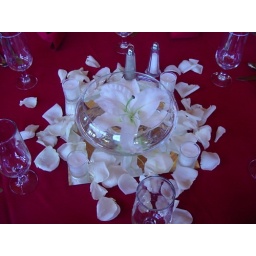
Floating white casablanca lily in shallow round bowl surrounded by white rose petals and votives.